Springfield musket

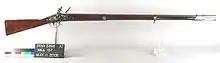
Springfield Model 1816 musket

Springfield musket may refer to any one of several types of small arms produced by the Springfield Armory in Springfield, Massachusetts, for the United States armed forces. In modern times, these muskets are commonly referred to by their date of design followed by the name Springfield ("1855 Springfield", for example). However, U.S. Ordnance Department documentation at the time did not use "Springfield" in the name ("Rifle Musket, Model 1855", for example).